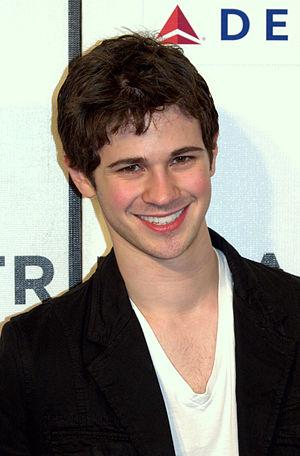
Cet article présente la quatrième saison de la série télévisée Gossip Girl.
Connor Paolo est un acteur américain né le 11 juillet 1990 à New York. Il est surtout connu pour avoir interprété les rôles d'Eric Van Der Woodsen dans la série Gossip Girl et de Declan Porter dans Revenge.